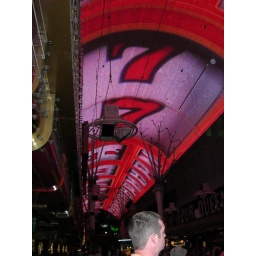
VIVAvision. Five football field long canopy over the street covered with over 12.5 million synchronized LED modules.